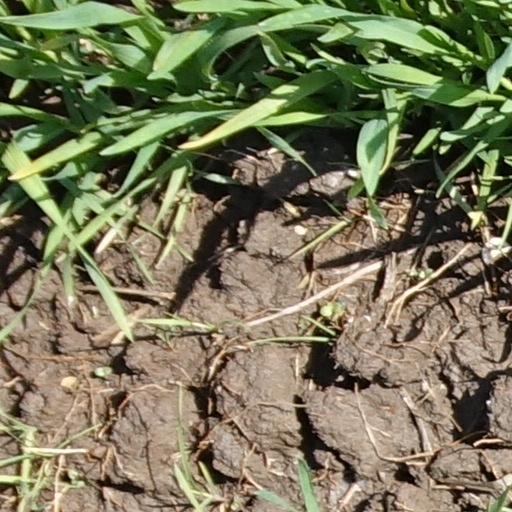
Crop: wheat